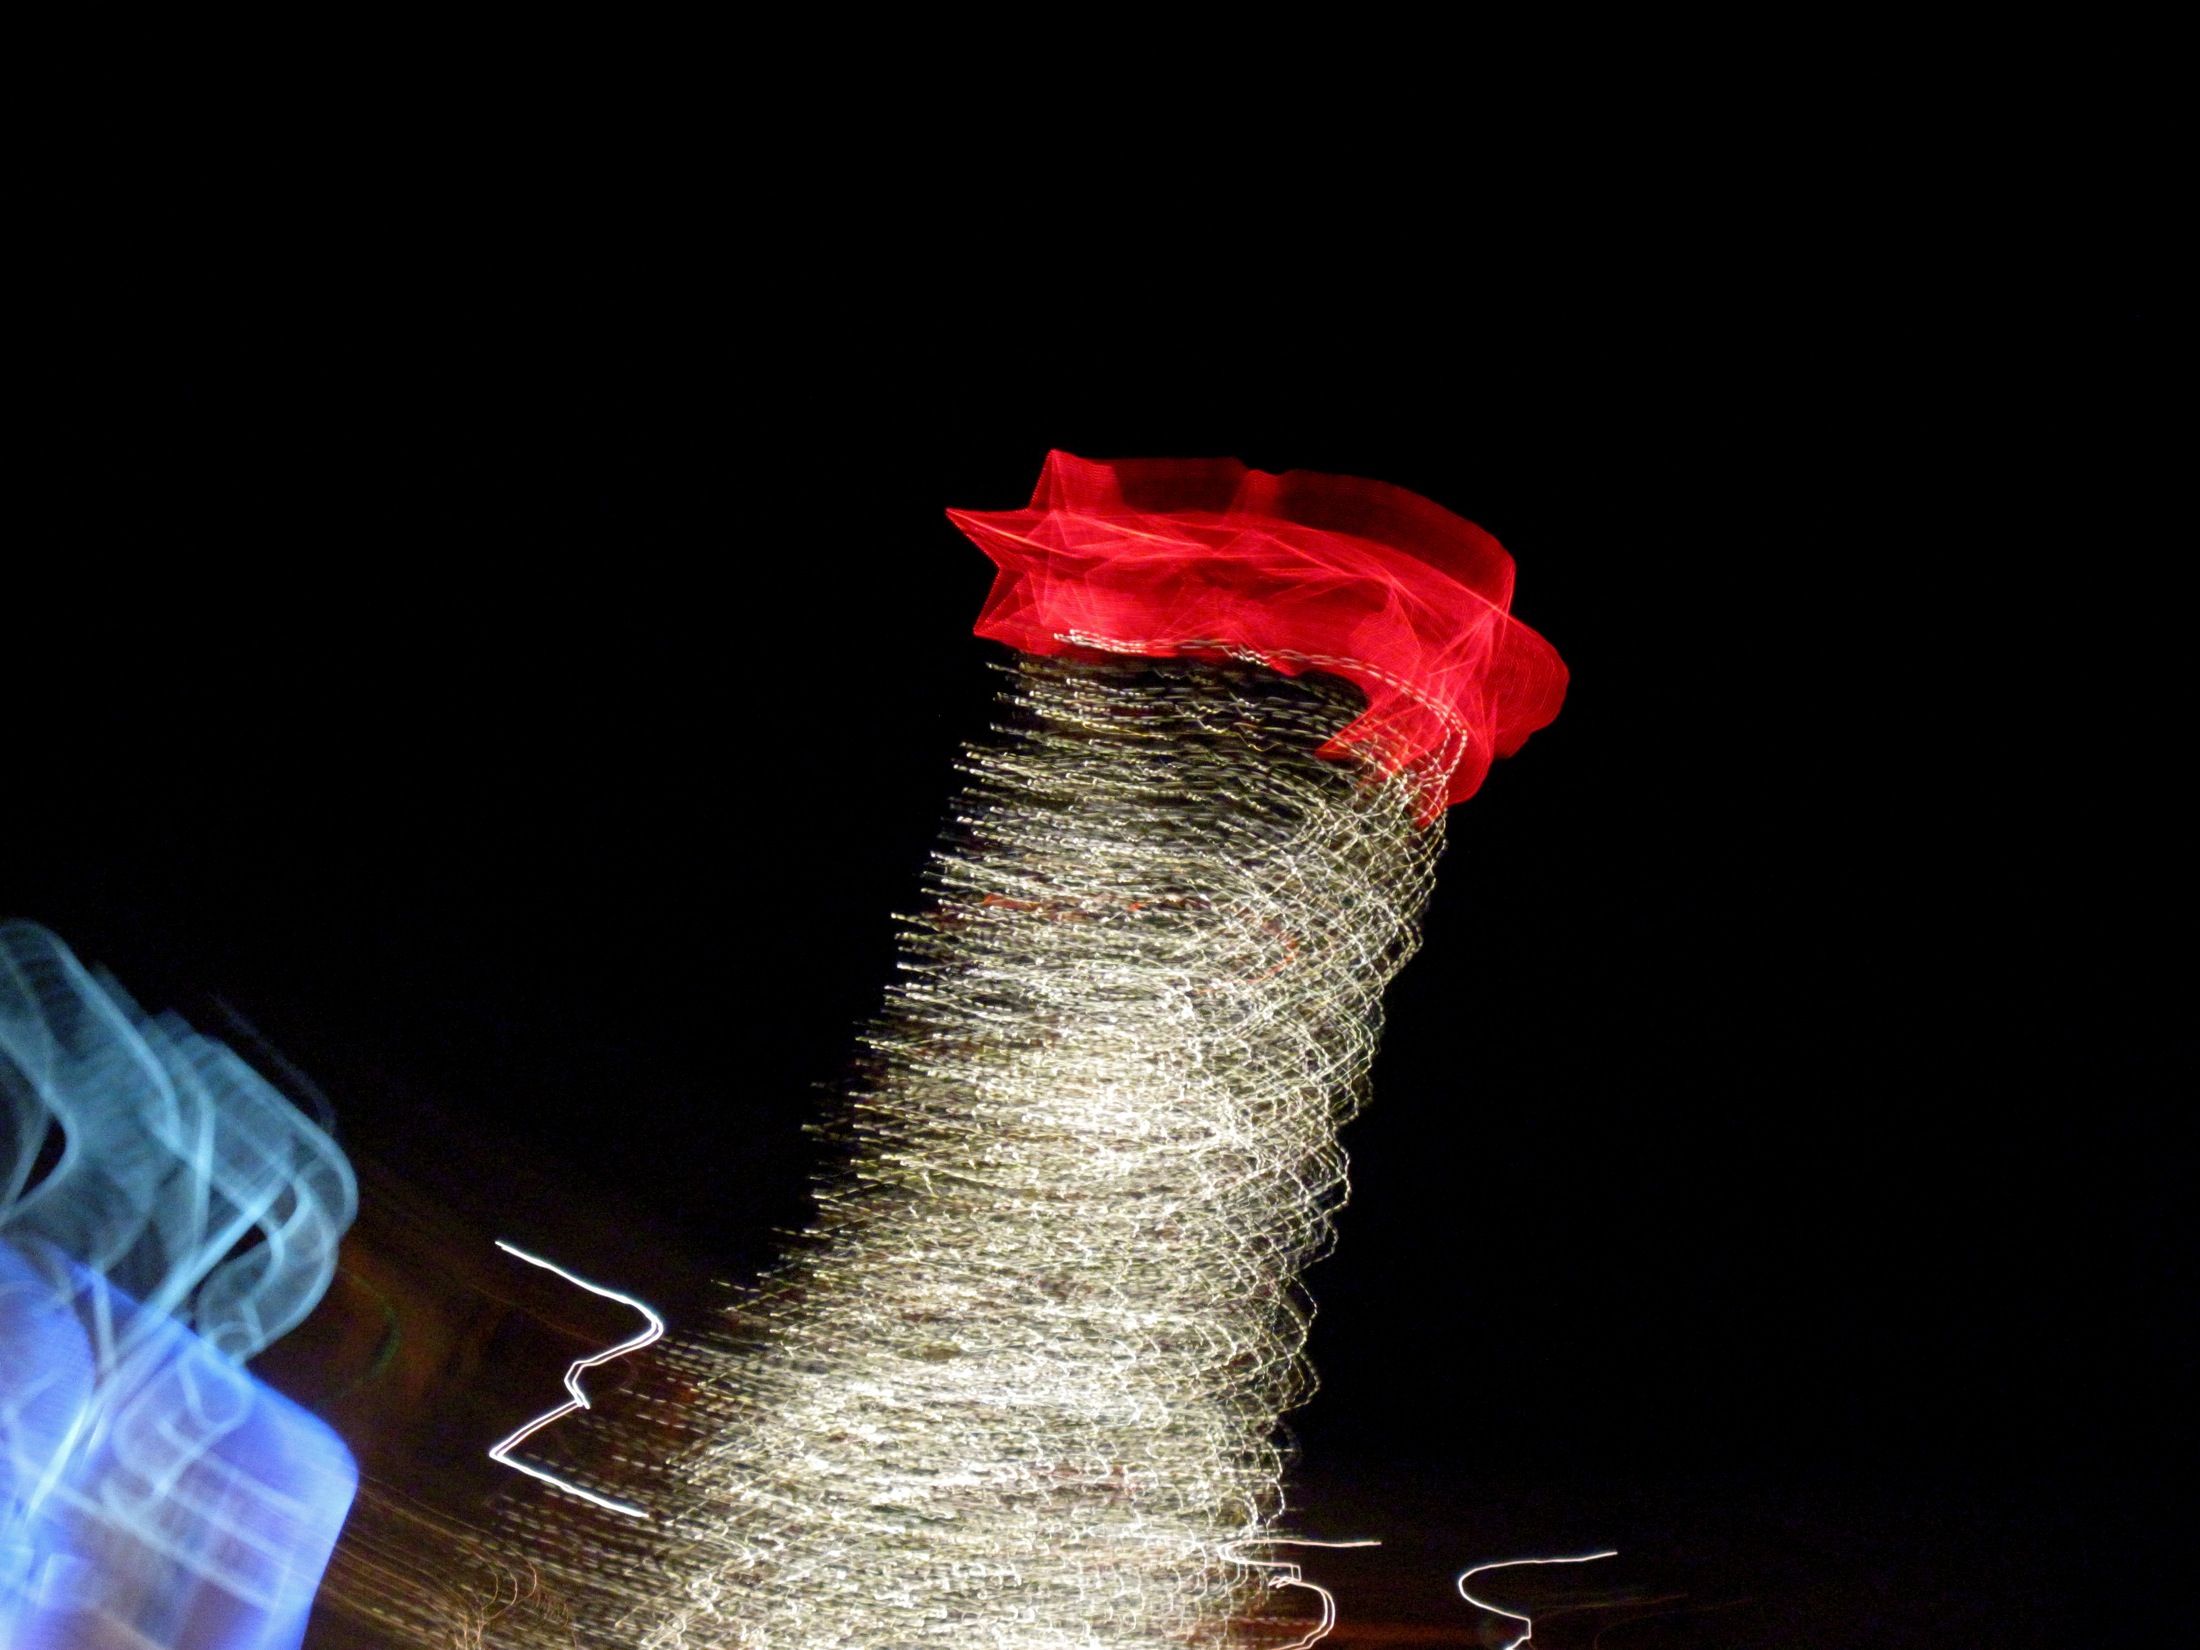
hand, light, red, darkness, lighting, lightpaint, sanfrancisco, macro photography